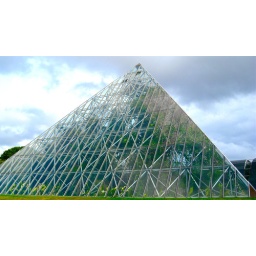
the glass house in the Sydney botanic garden